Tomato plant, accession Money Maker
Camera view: vertical (180 deg); turntable rotation: 180 degrees
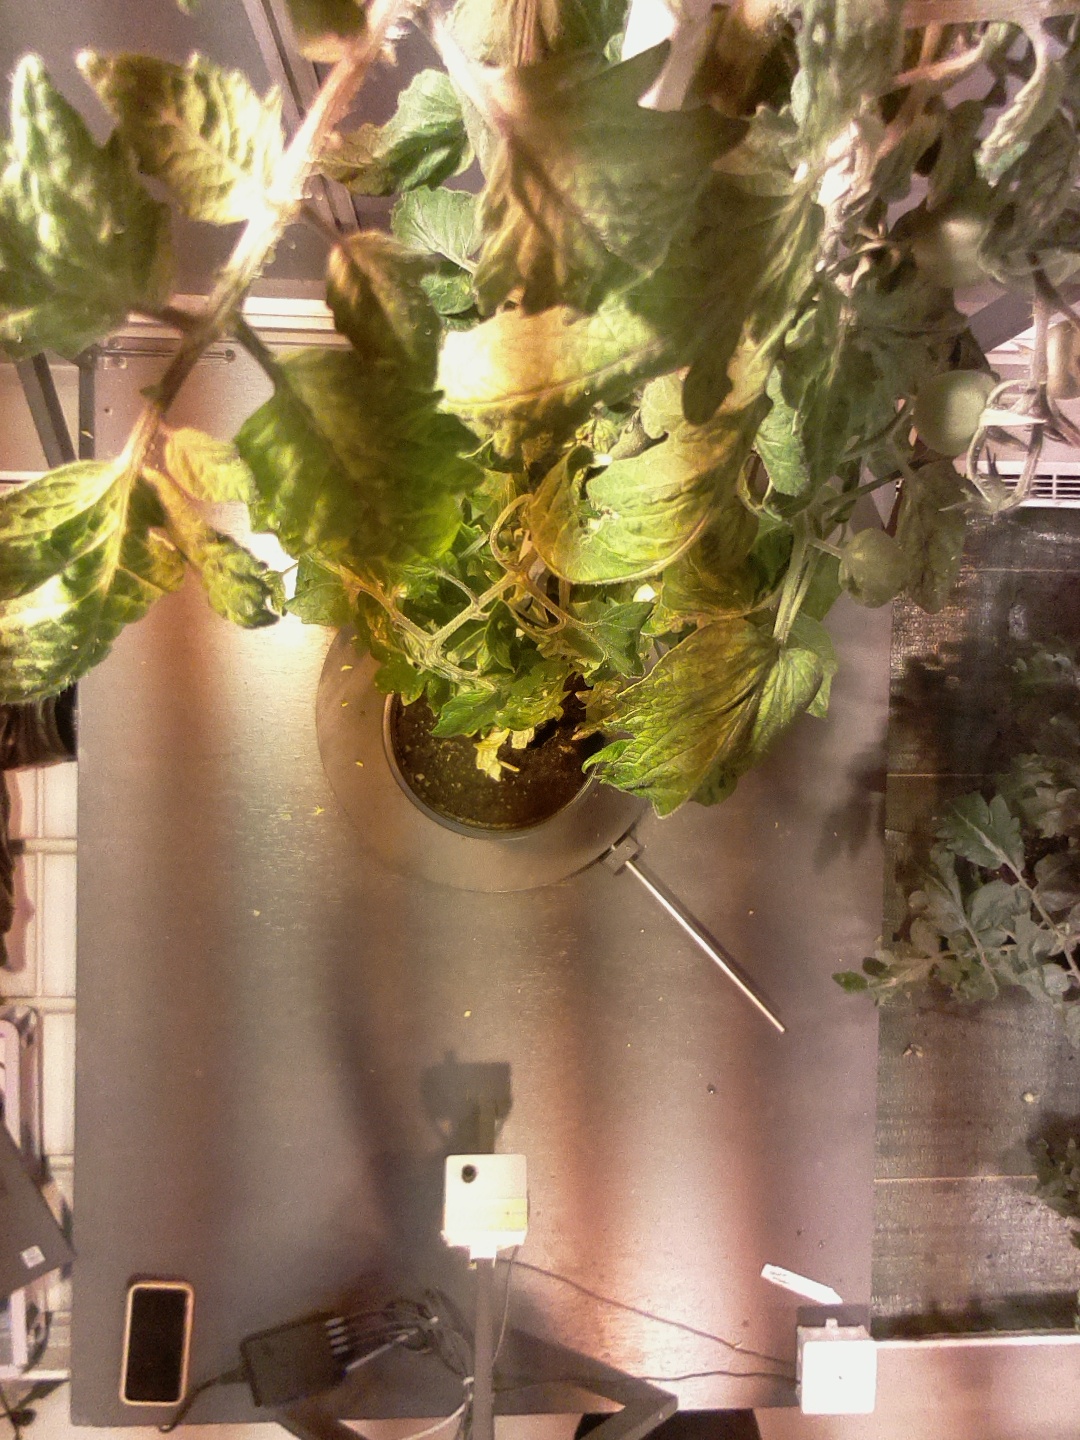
BBCH growth stage 73: 30%-40% of final fruit size